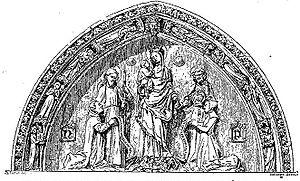
Nicolas Flamel est un bourgeois parisien du XIVᵉ siècle, écrivain public, copiste et libraire-juré.
L’église Saint-Jacques-la-Boucherie est une ancienne église de Paris. Fondée au XIIᵉ siècle, agrandie au XIVᵉ et au XVIᵉ siècle, elle est partiellement détruite à la fin du XVIIIᵉ siècle. L'église occupait approximativement l'angle nord-est de l'actuel square de la tour Saint-Jacques, dans le 4ᵉ arrondissement de Paris.